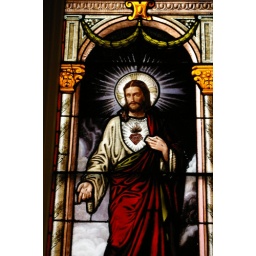
A stained glass window in the sanctuary of St. Mary's